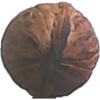
Label: Walnut 1